Houhu Boulevard station

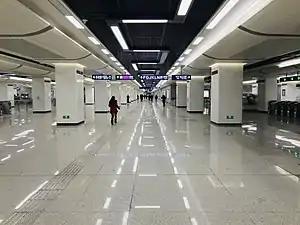

Houhu Boulevard Station, is an interchange station between Line 3 and Yangluo line of the Wuhan Metro. It entered revenue service on December 28, 2015. It is located in Jiang'an District. It is current the terminus of Yangluo line.